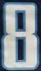
Number: 8